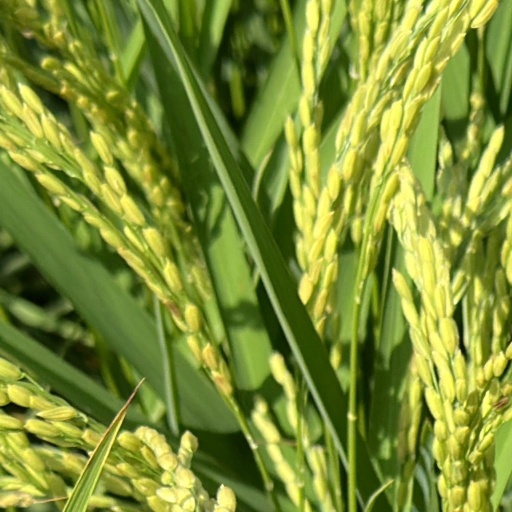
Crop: rice